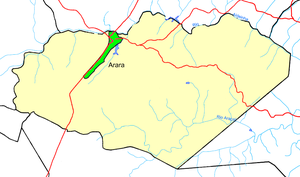
Arara est une ville brésilienne de l'Est de l'État de la Paraíba, située dans la microrégion du Curimataú occidental.